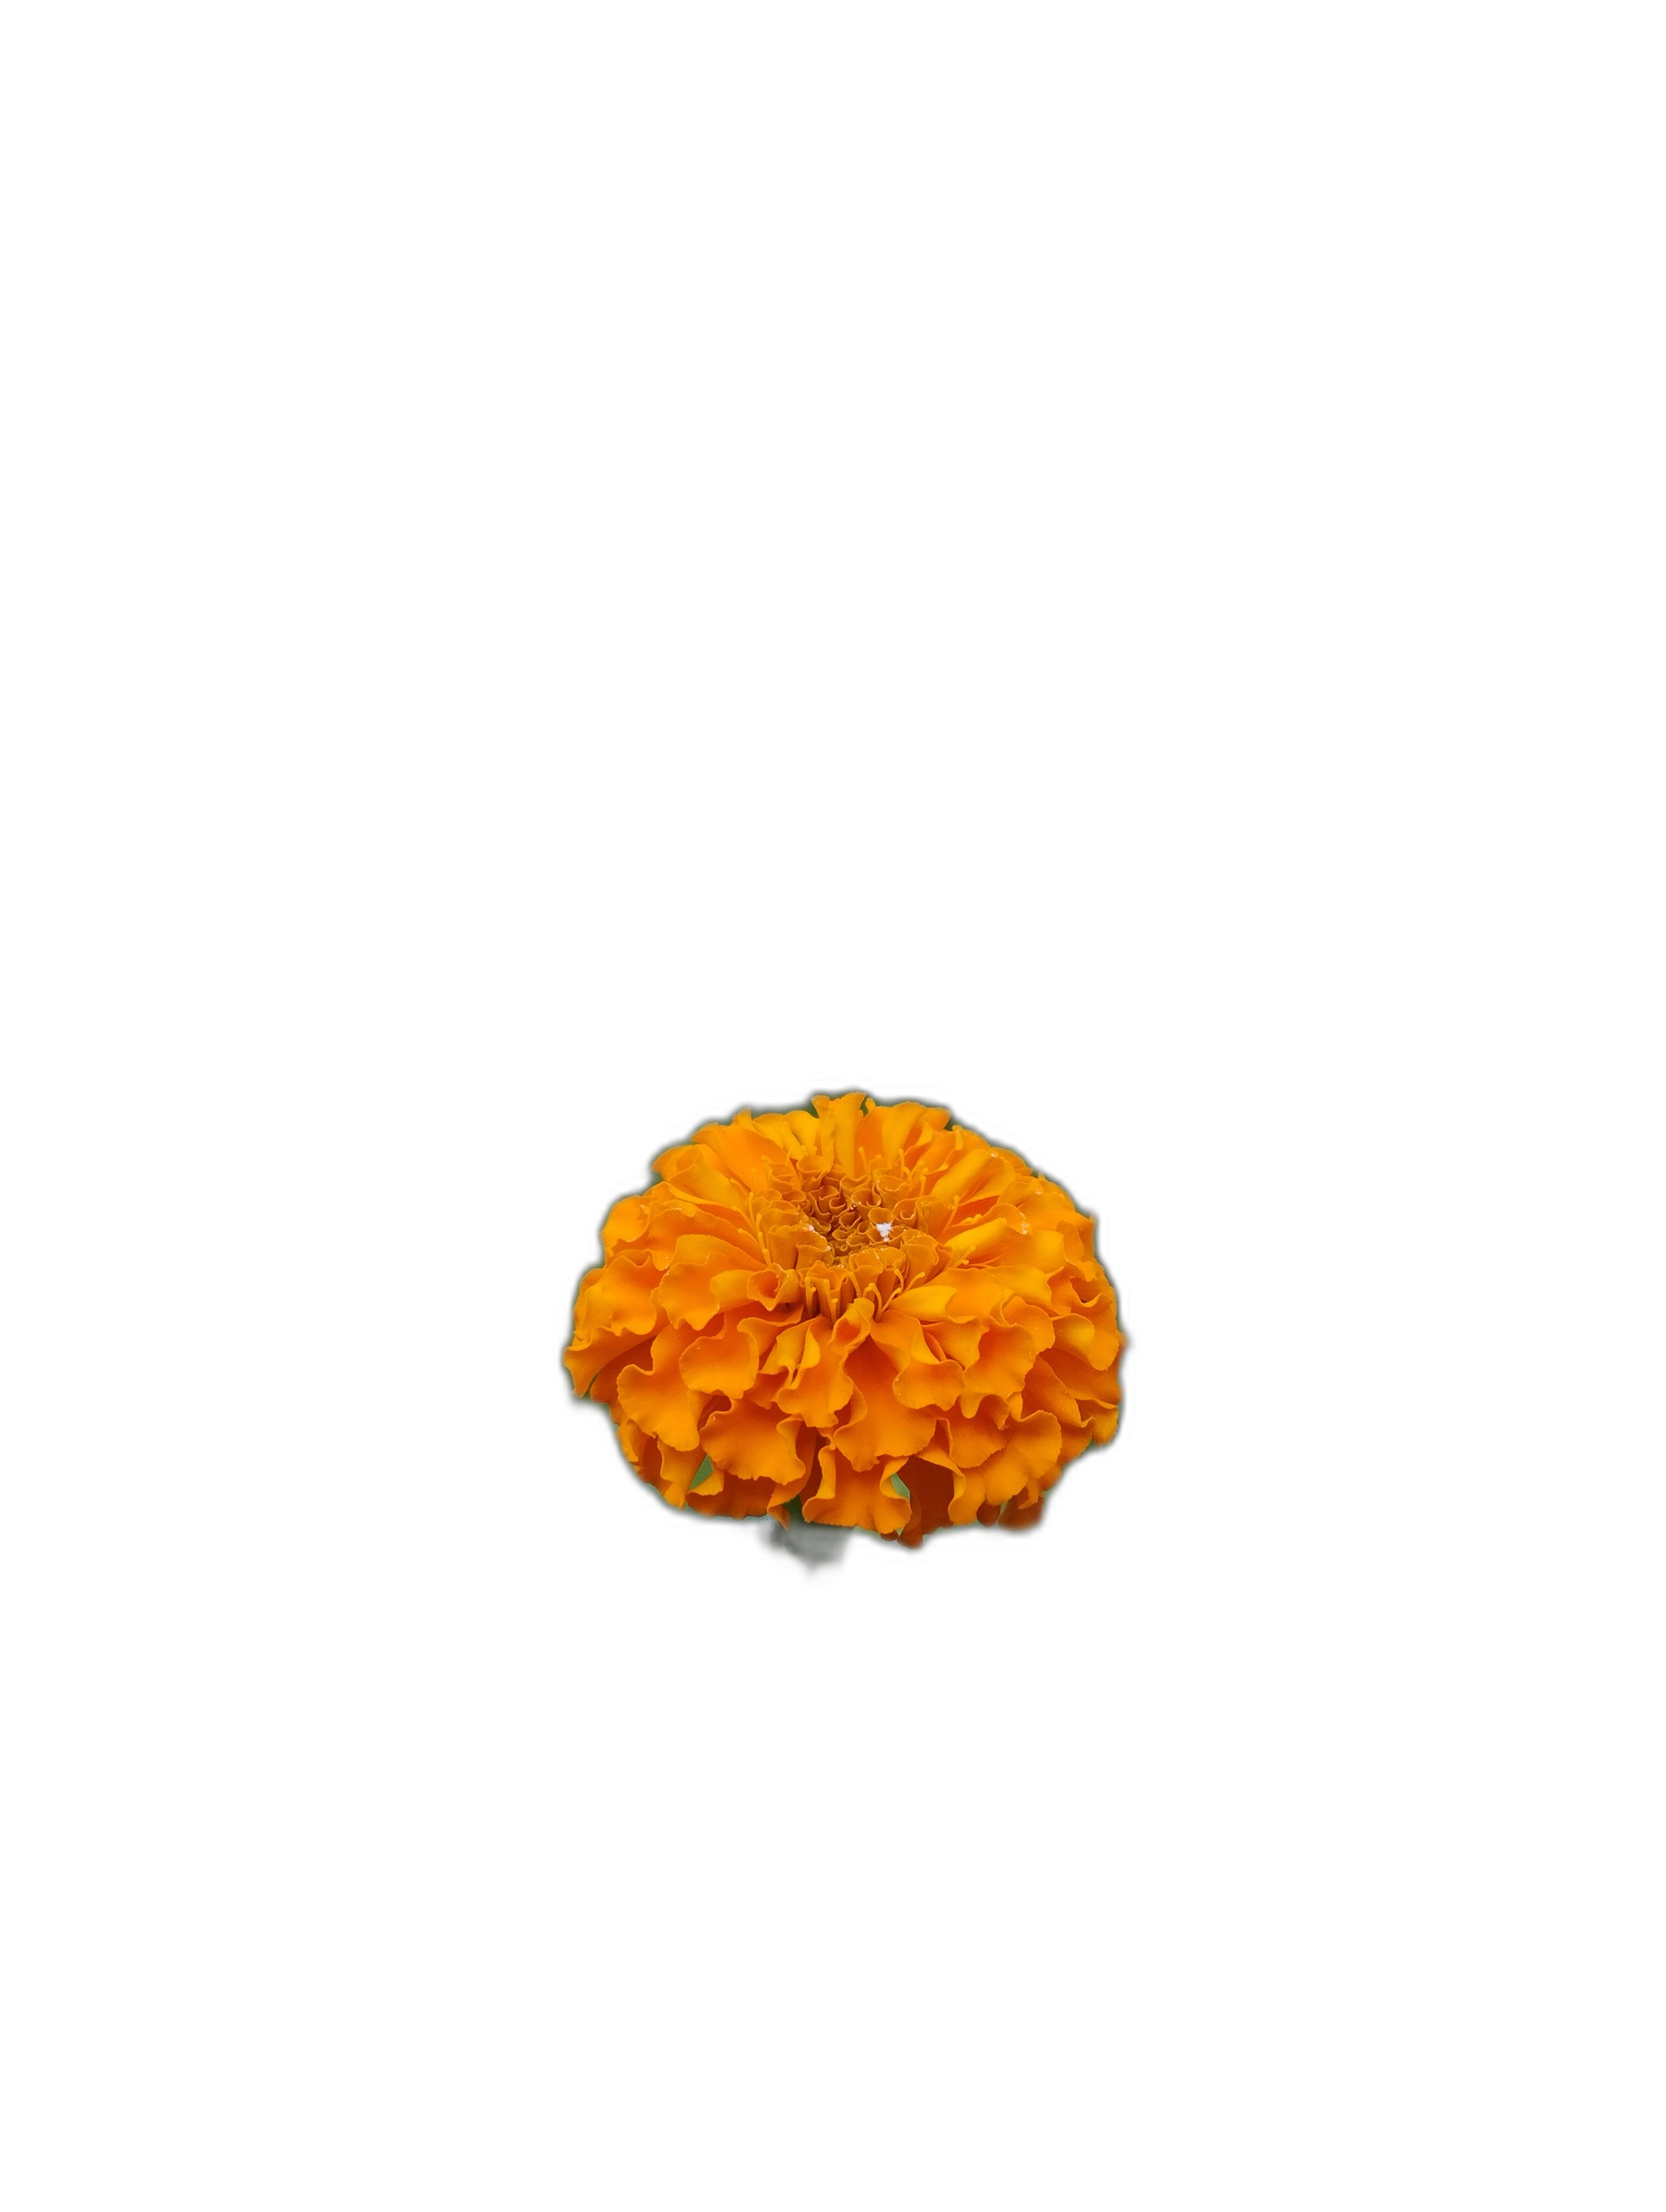
Label: Marigold